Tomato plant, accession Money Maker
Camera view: vertical (180 deg); turntable rotation: 60 degrees
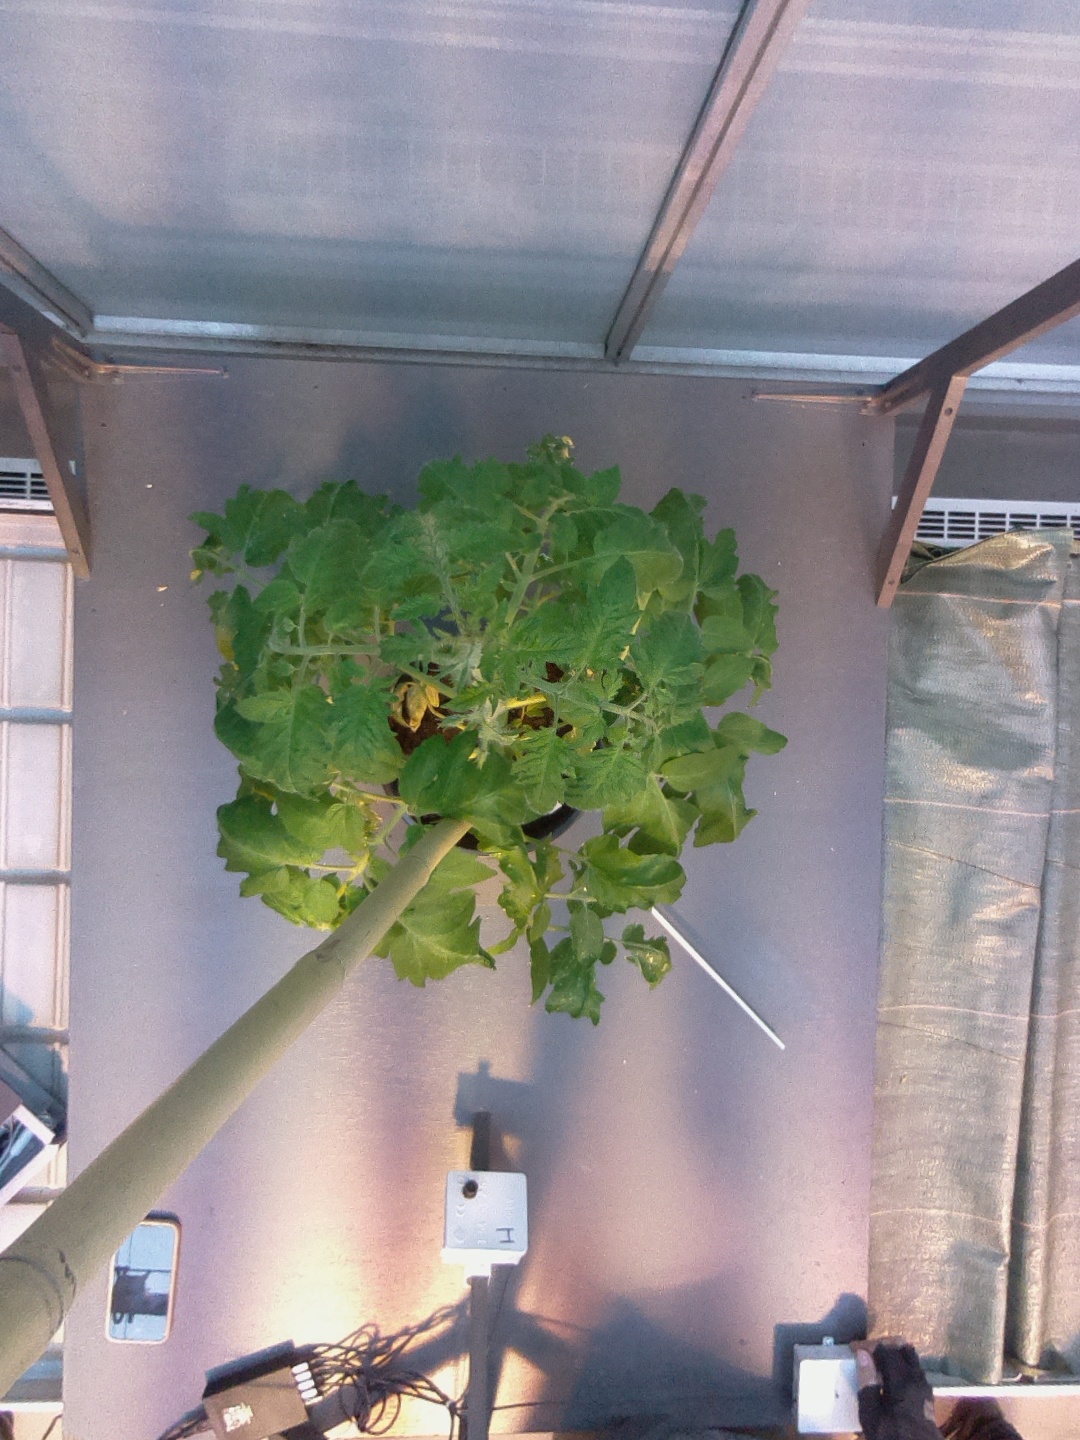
BBCH growth stage 53: 3 inflorescences visible